María de la Cerda

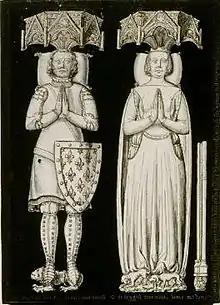
Maria and her second husband Charles

In April 1335 at Poissy, Maria married her first husband Charles d'Évreux. They were married for only a year but had twin sons. On the 5 September 1336 Charles died leaving Maria a seventeen-year-old widow with her two young sons.